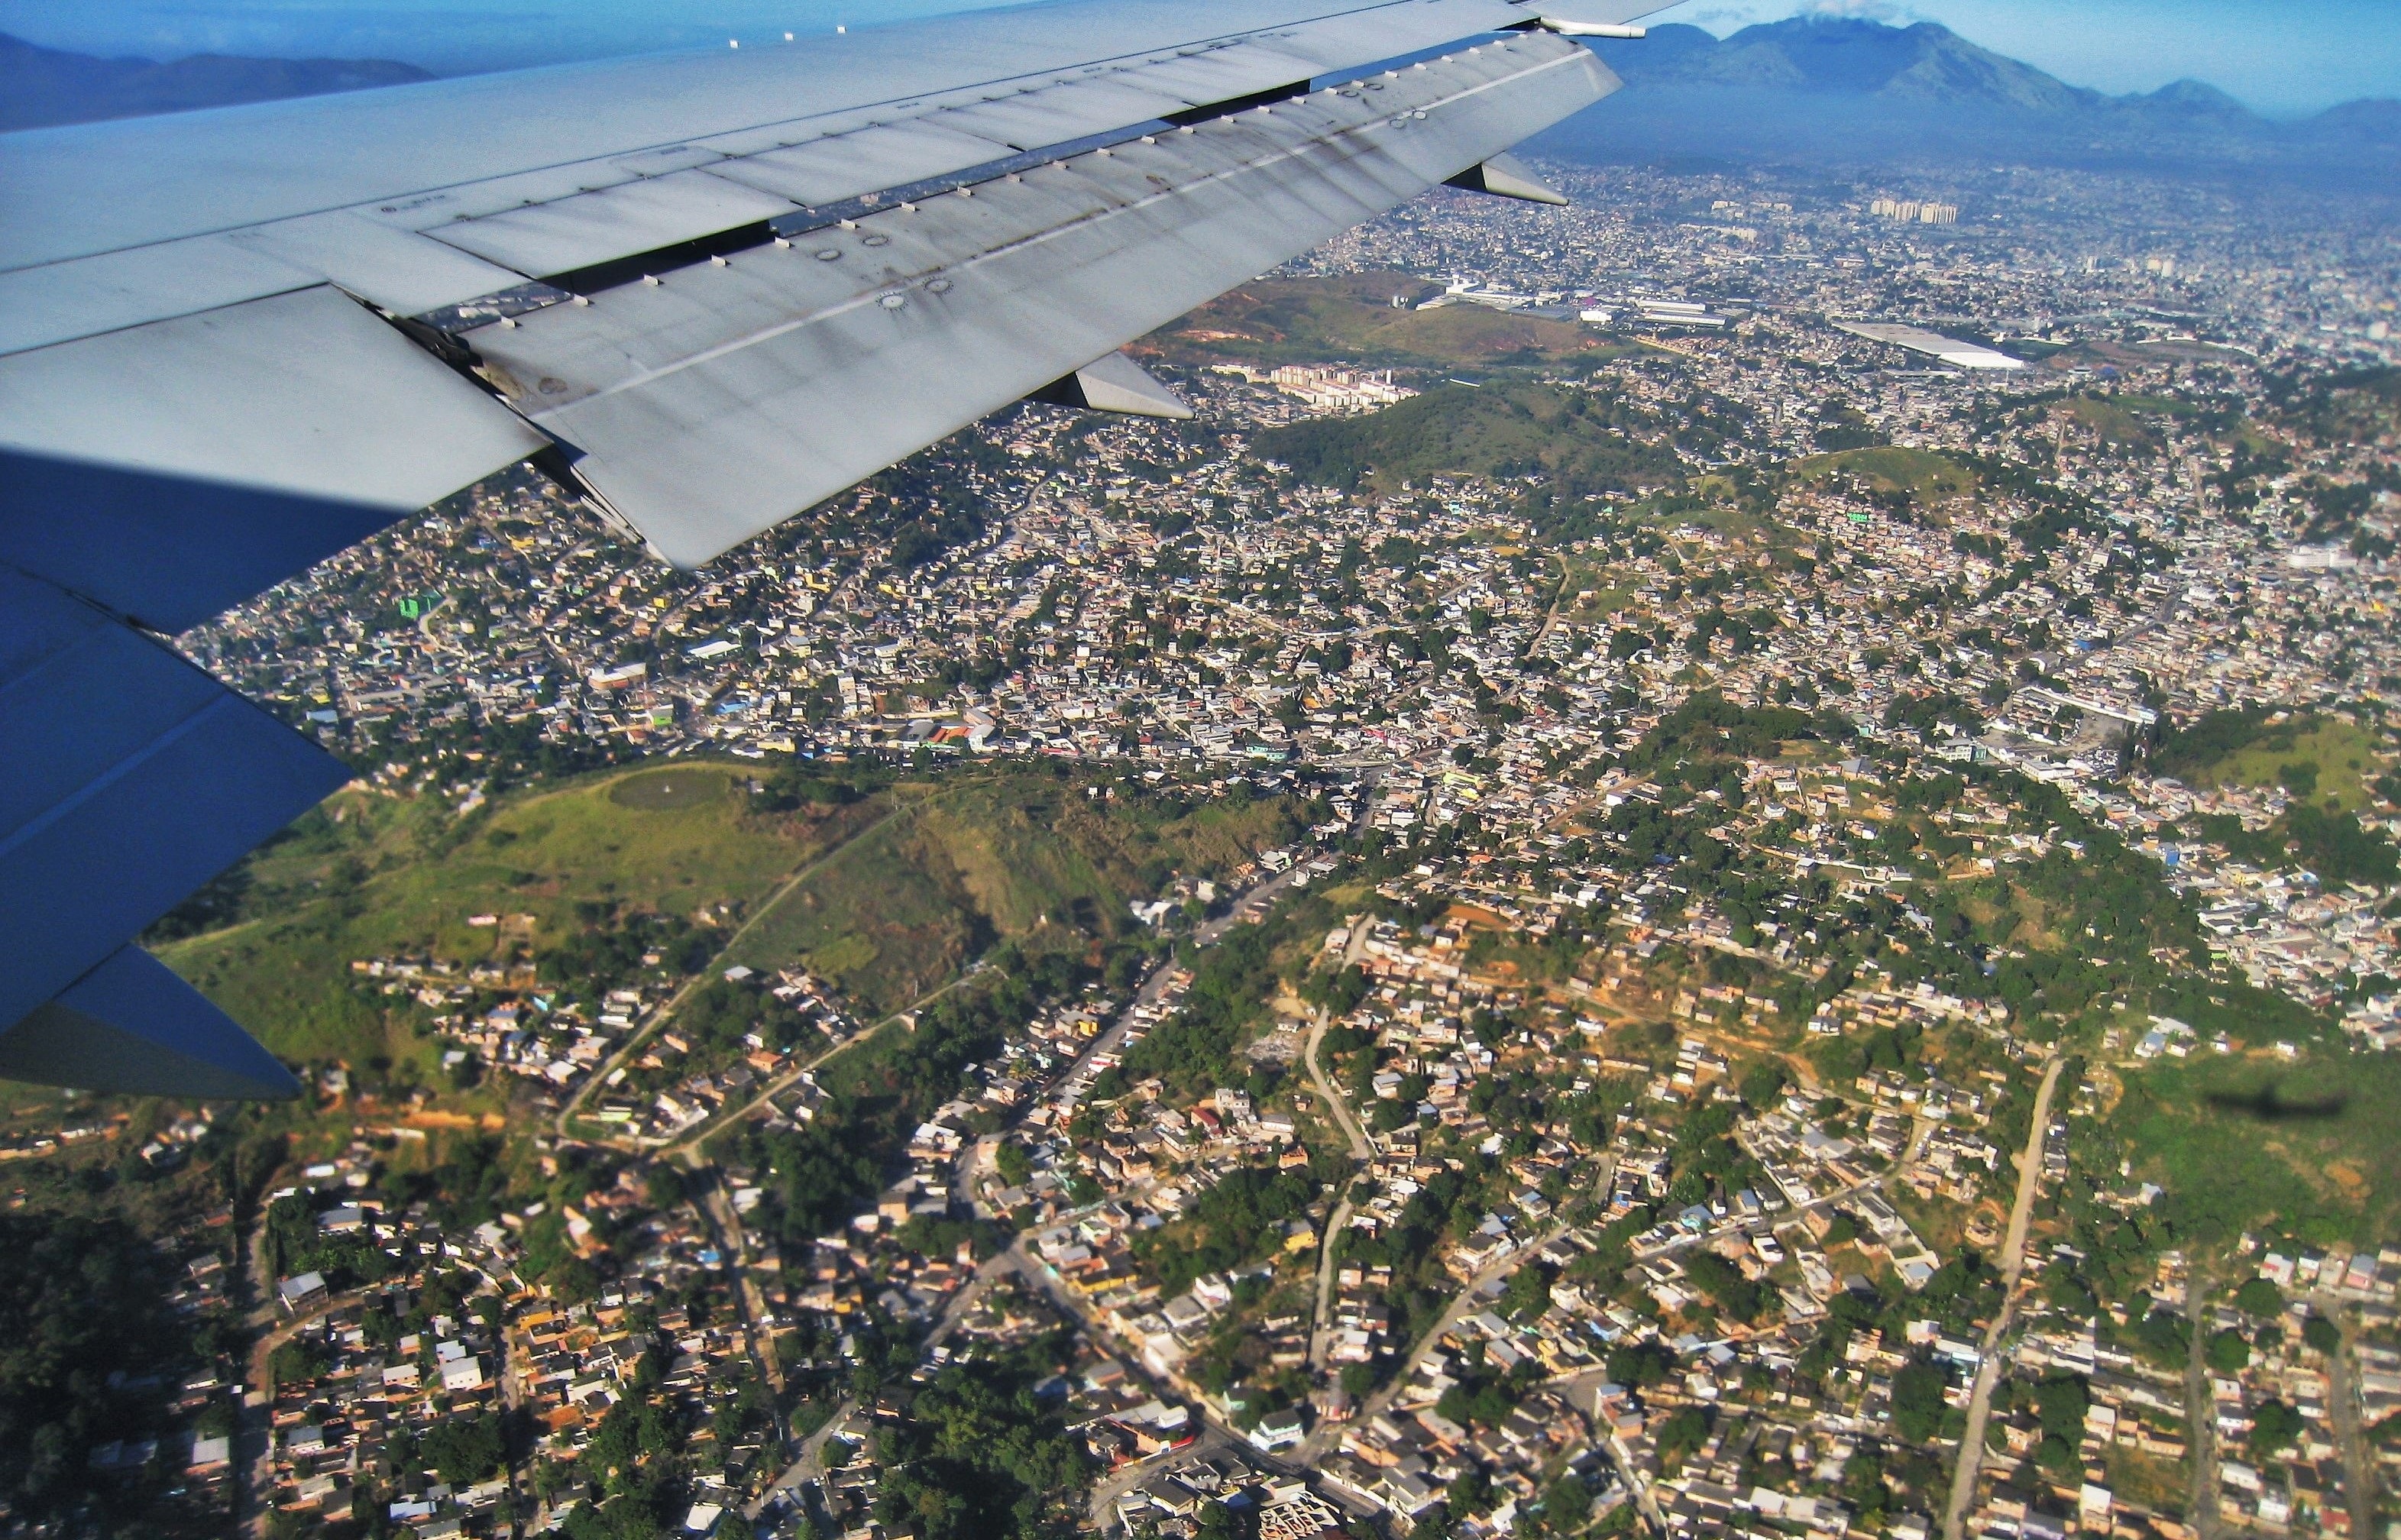
wing, view, fly, travel, aircraft, flight, aerial view, mountains, outlook, flyer, destination, aircraft wing, bird's eye view, holiday flight, aerial photography, from the plane, residential area, landing at rio, suburb of rio, atmosphere of earth